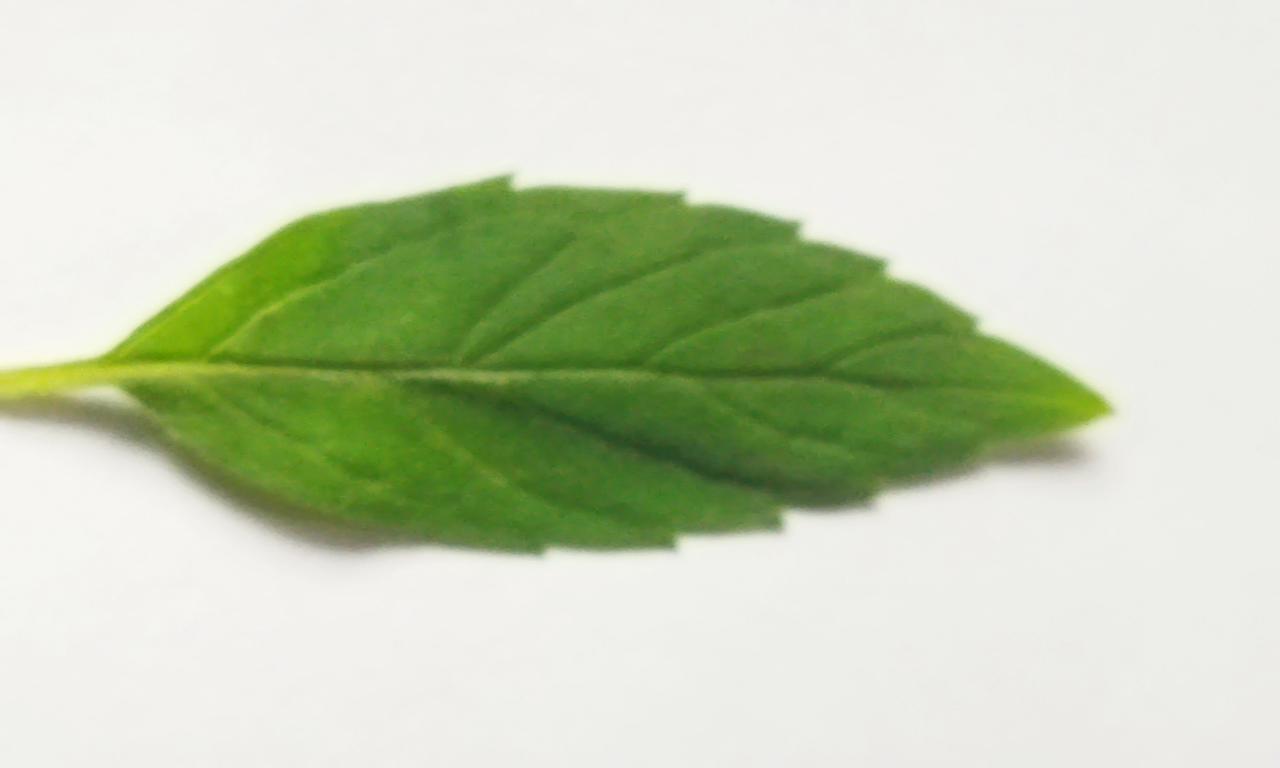
Label: Fresh